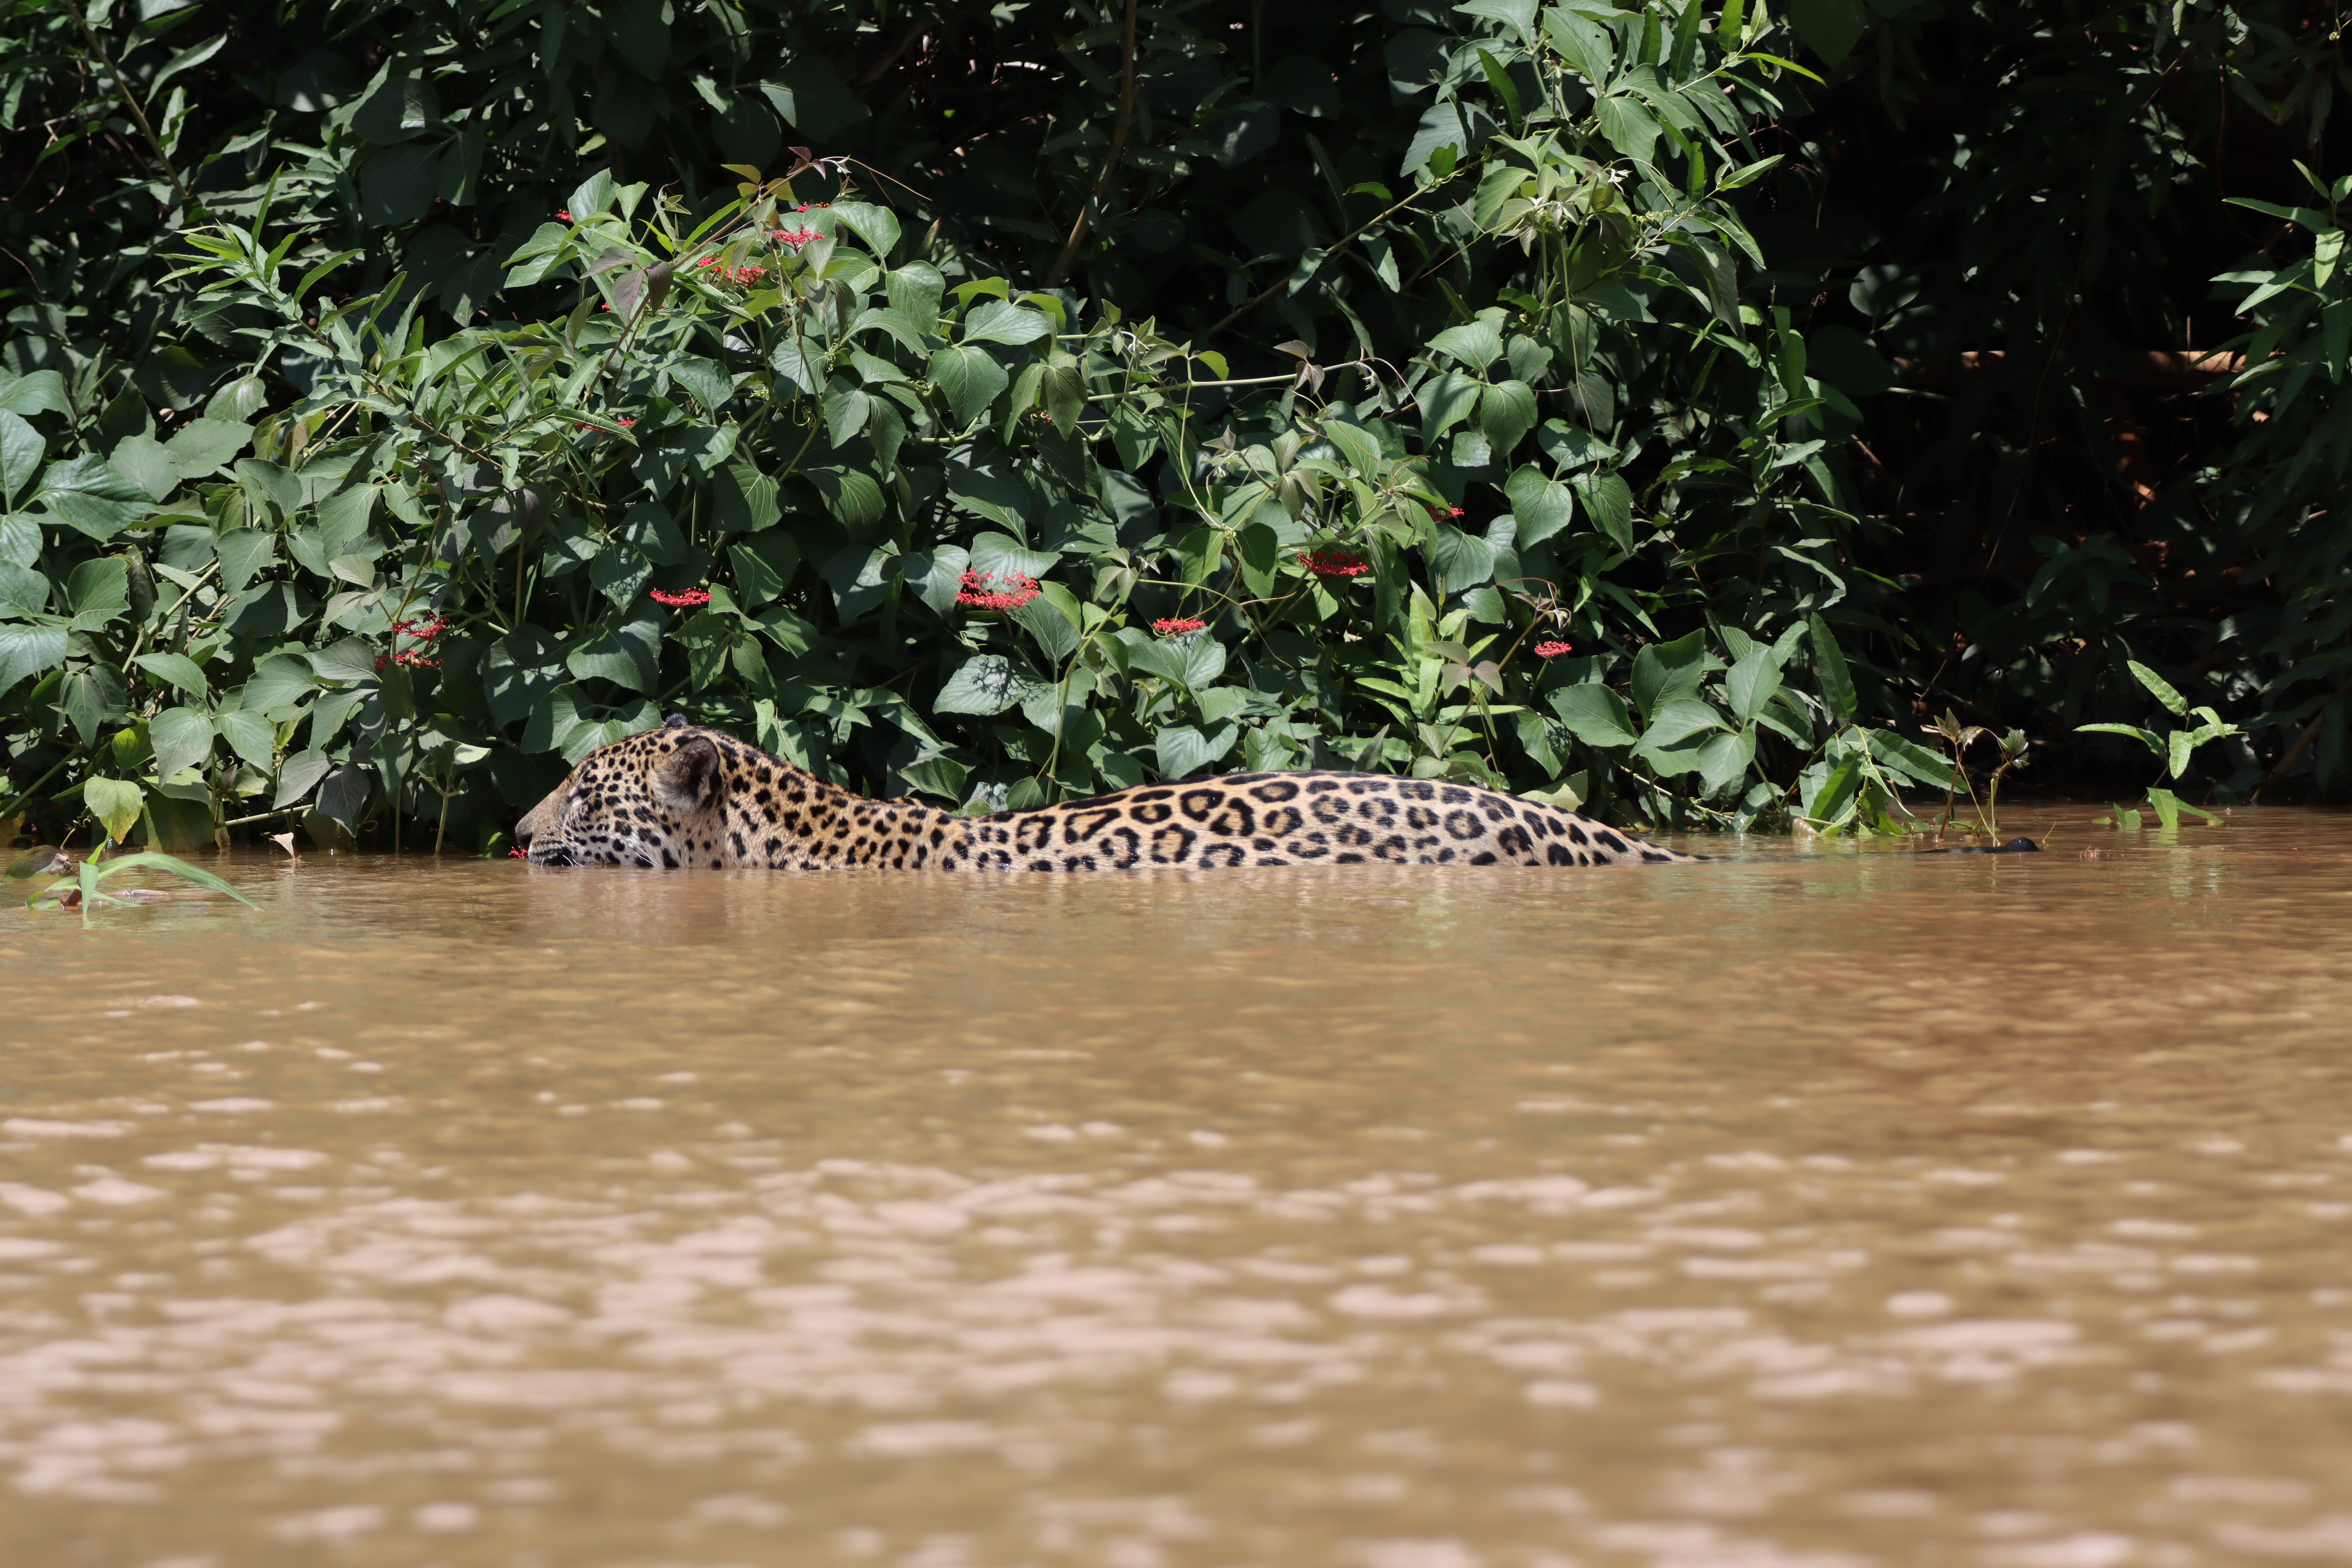
Jaguar: Jaju